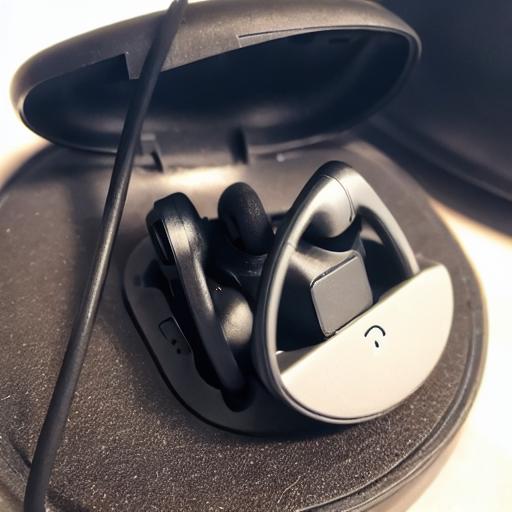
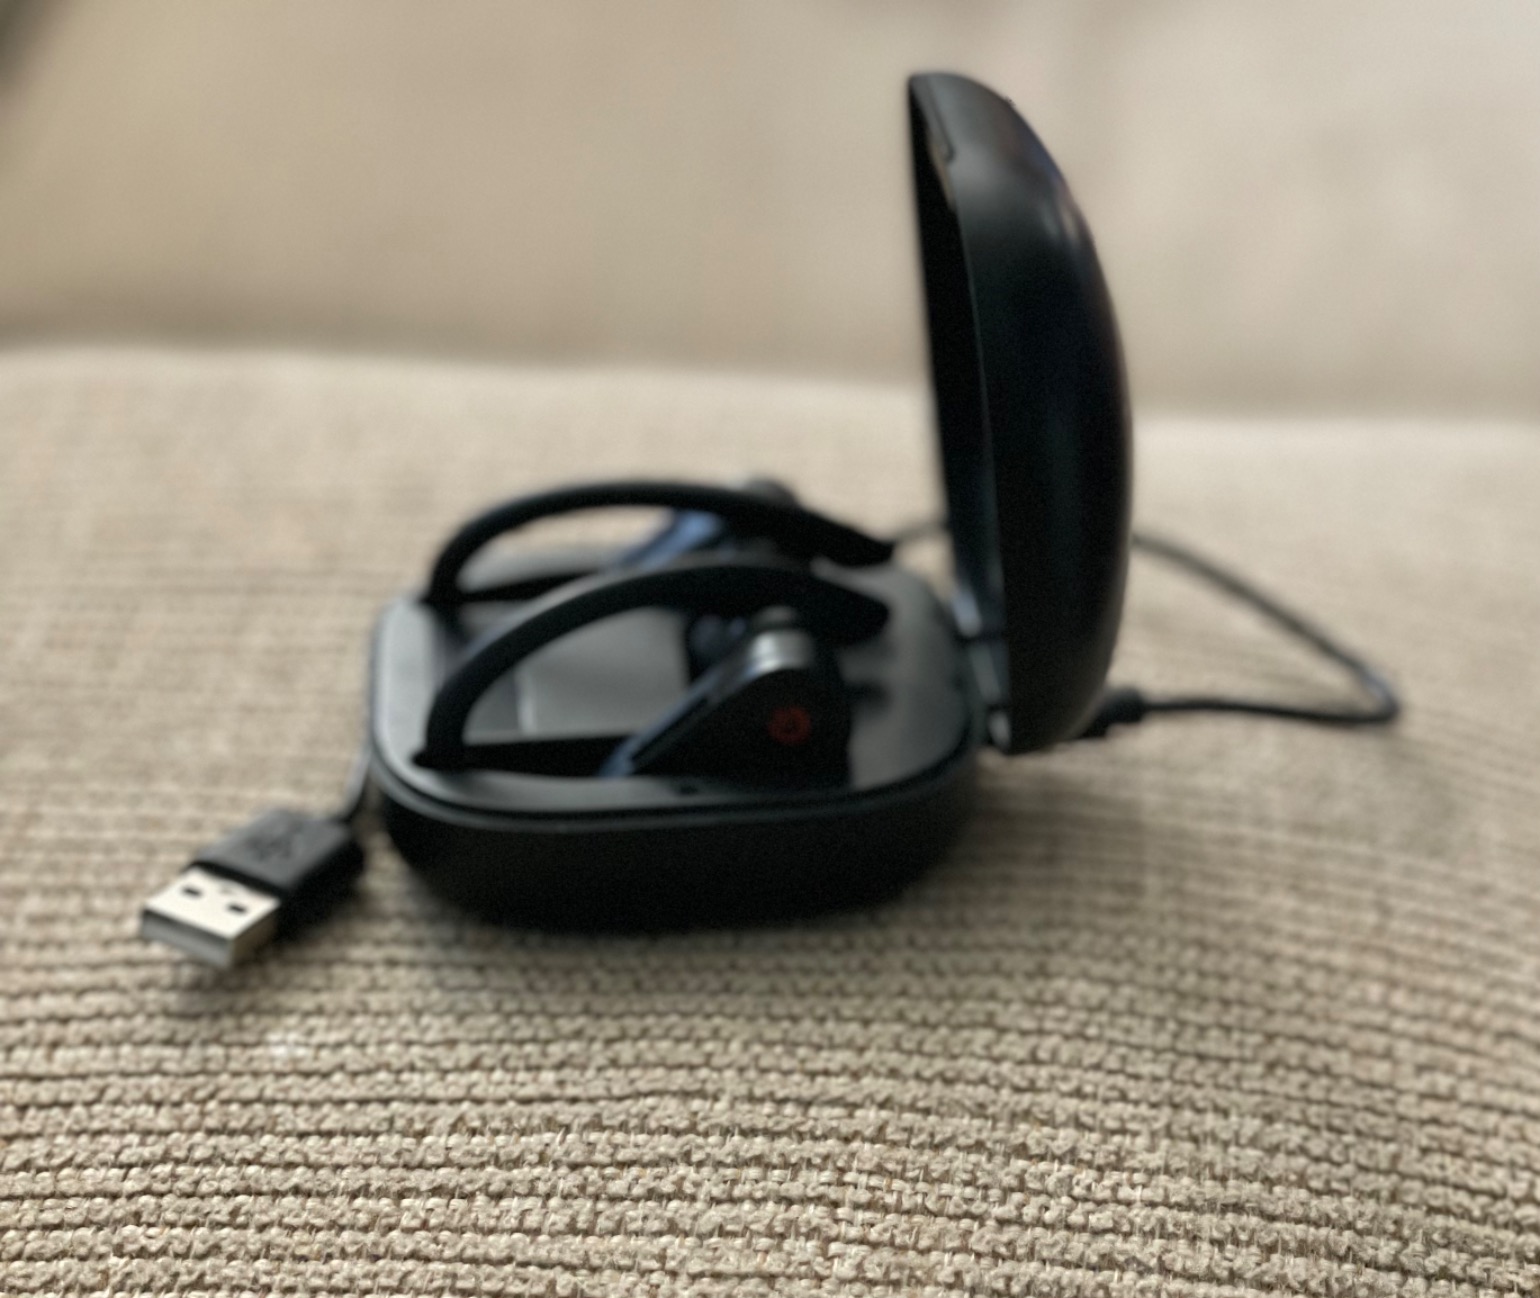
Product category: earbuds
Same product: no